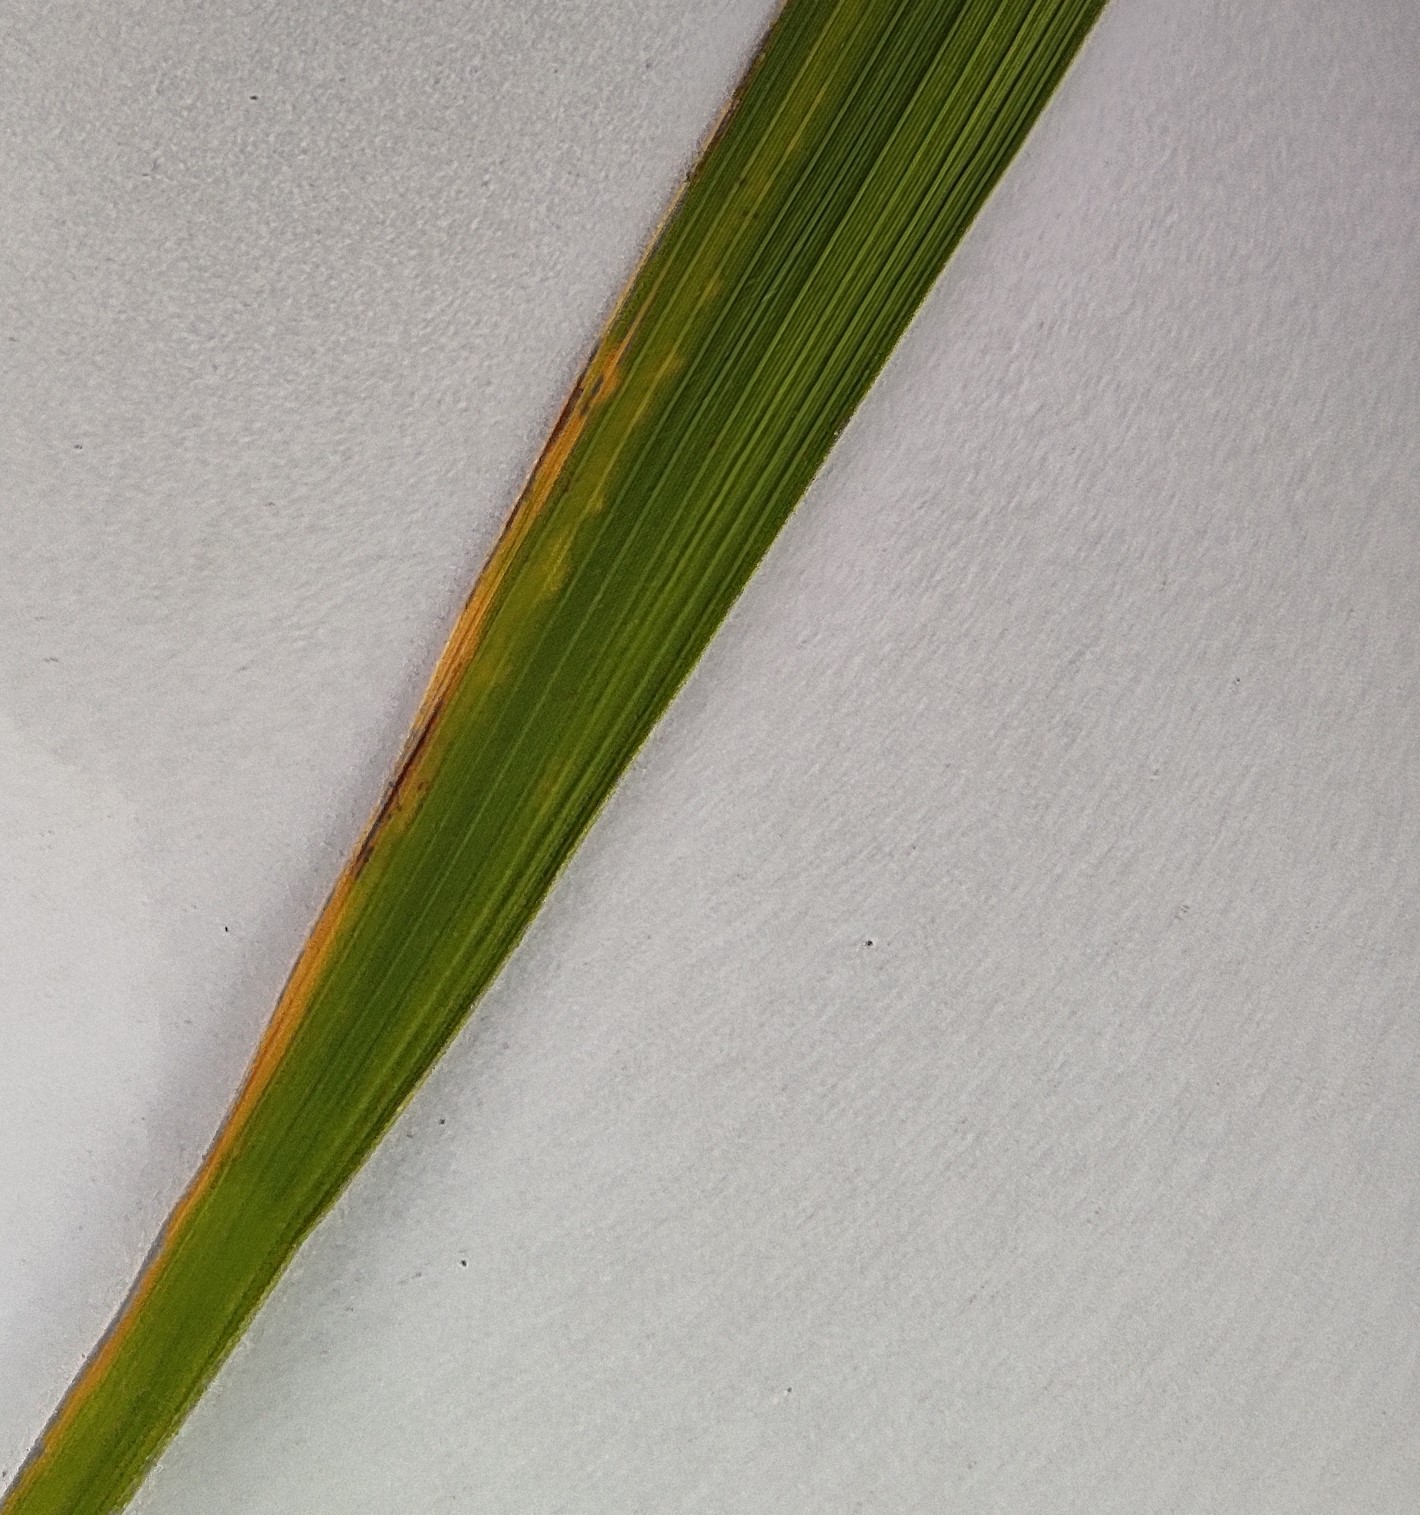
Label: Rice Stripes